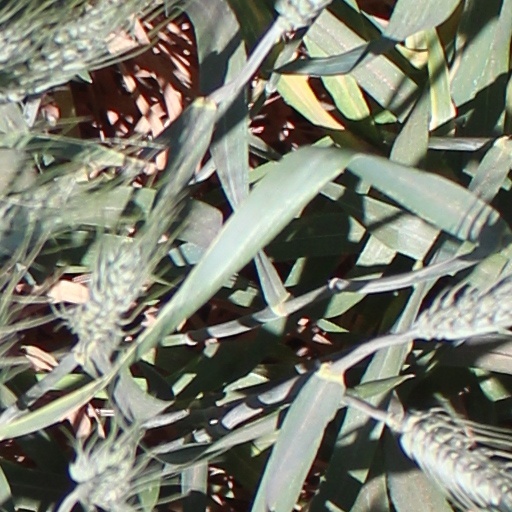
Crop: wheat